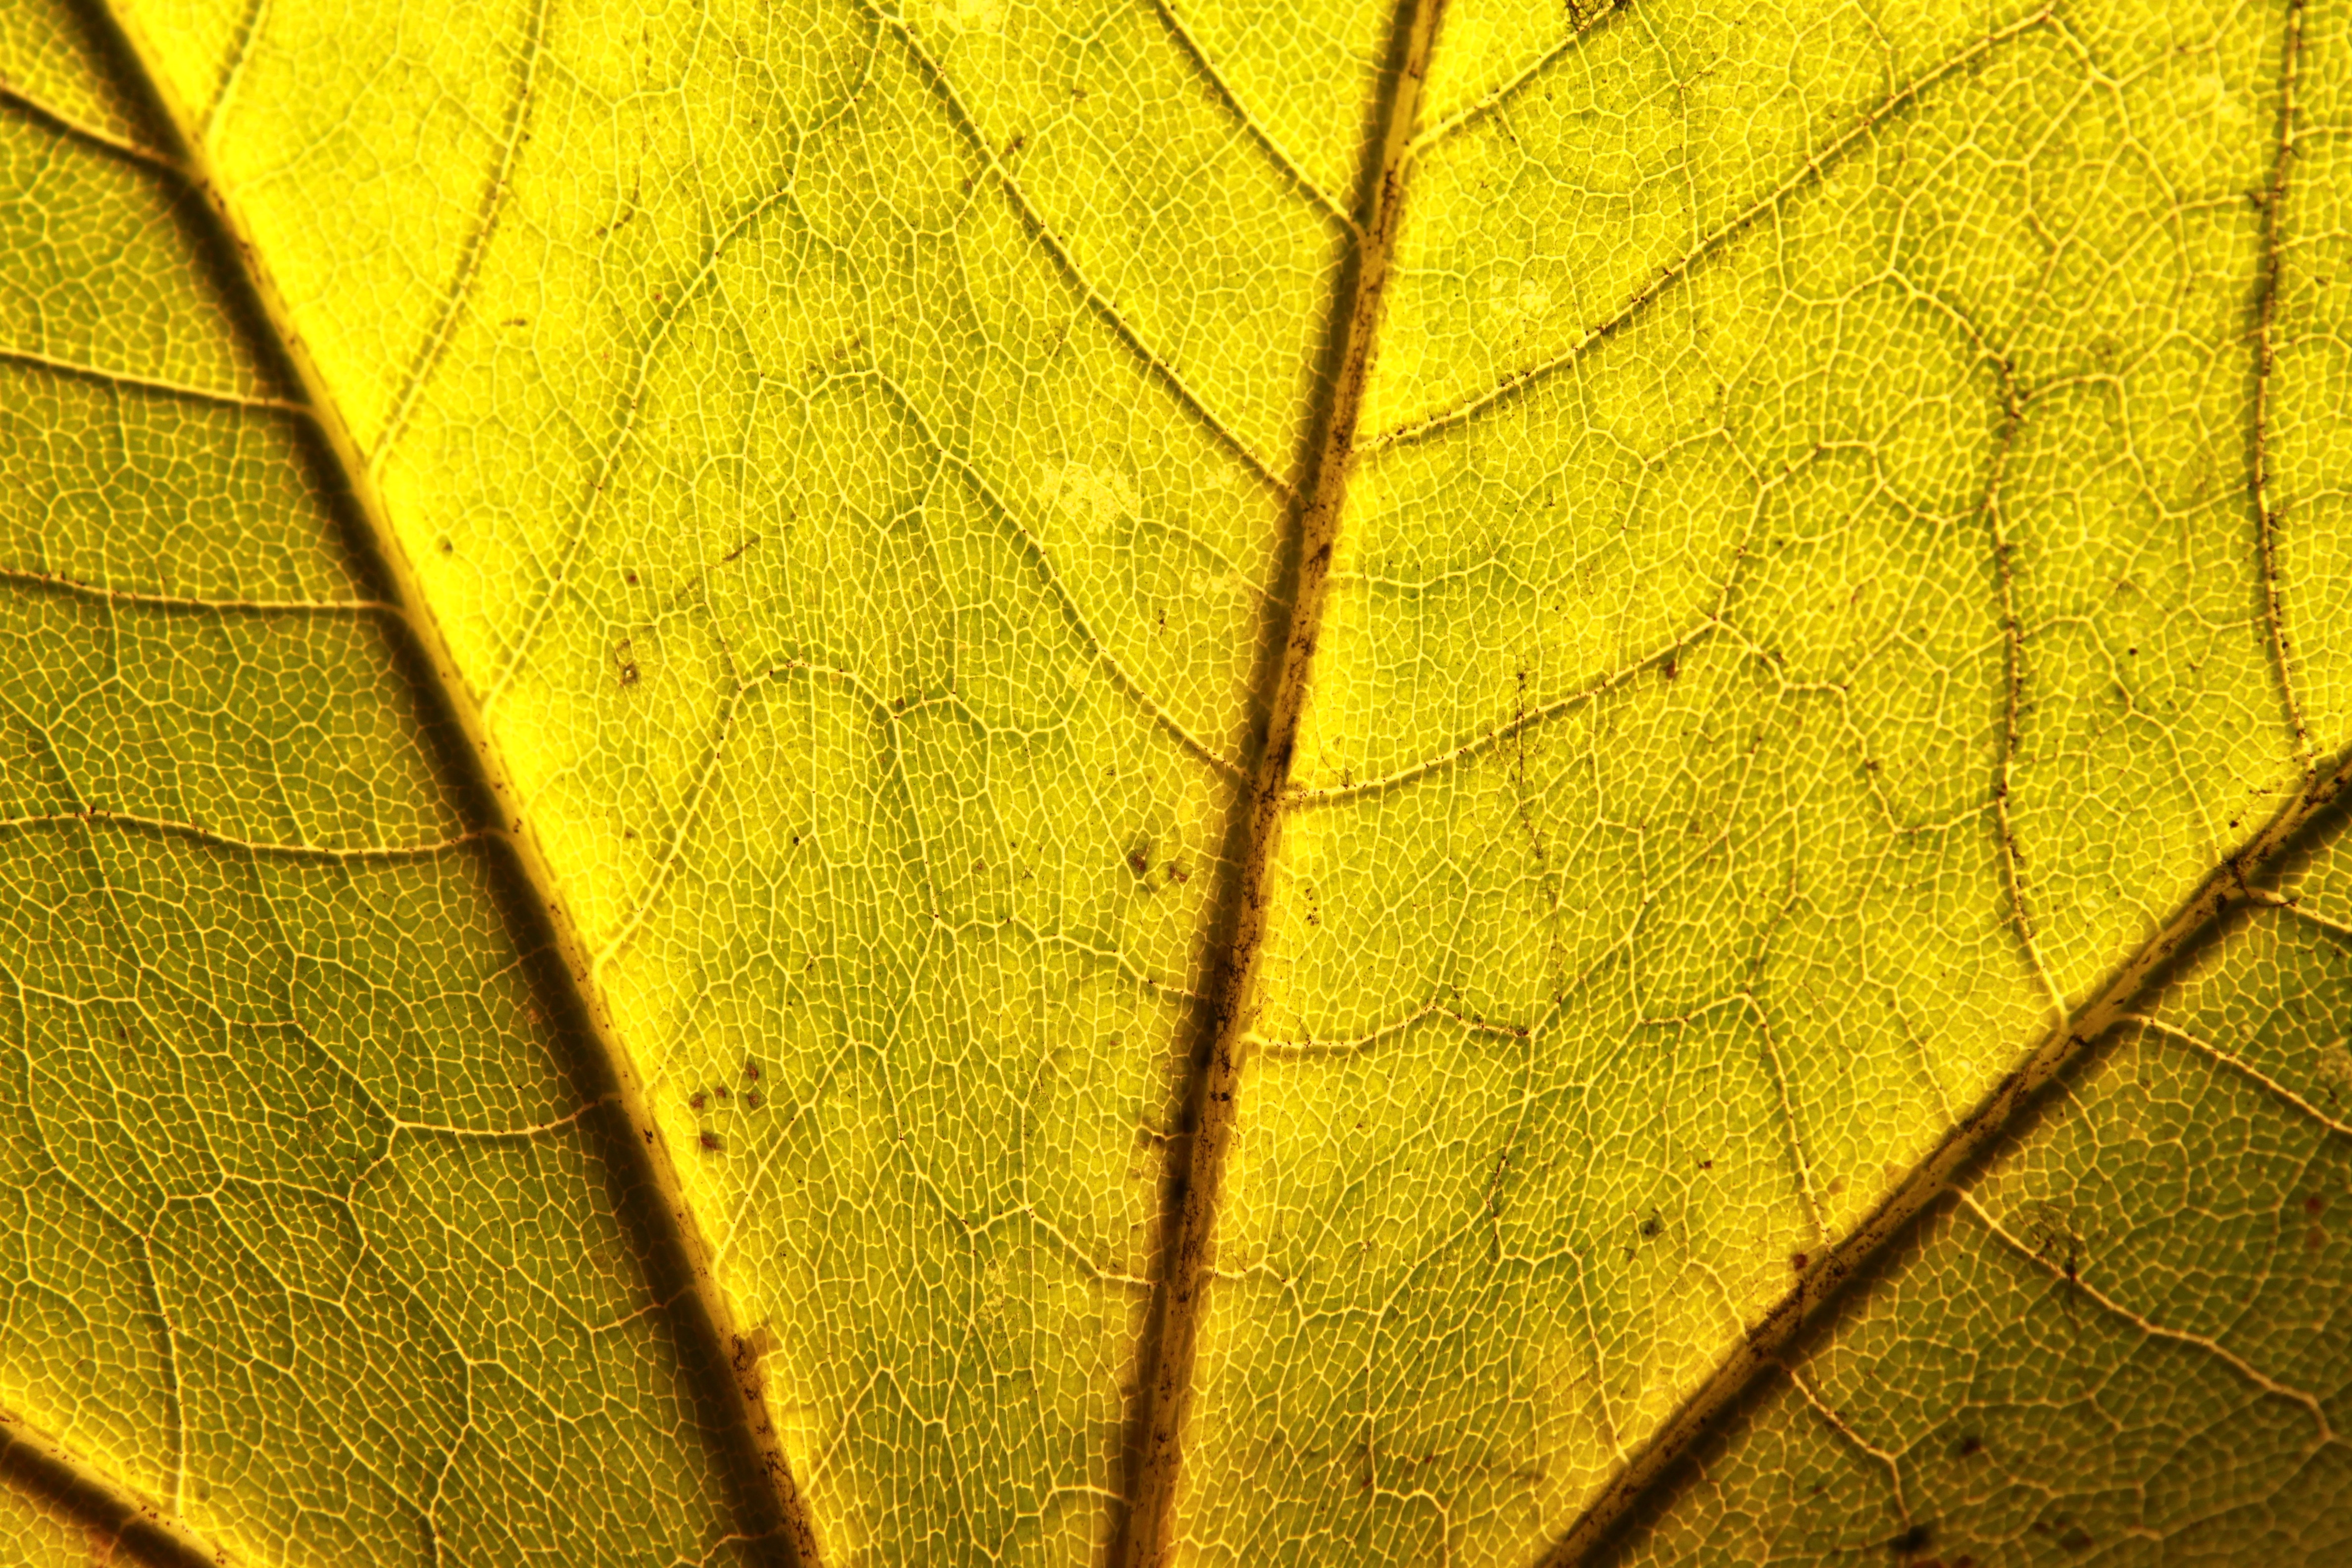
tree, plant, field, sunlight, texture, leaf, green, macro, autumn, soil, yellow, season, maple, close up, norway, acer, macro photography, plant stem, platanoides